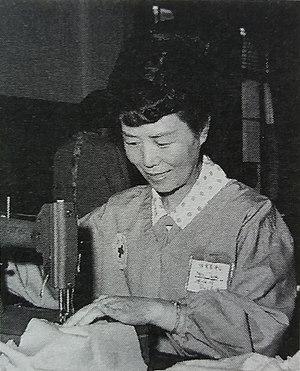
Yuk Young-soo, née le 23 septembre 1925 dans le district de Okcheon, et tuée par arme à feu le 15 août 1974 à Séoul, est la femme du troisième président sud coréen Park Chung-hee, ainsi que la mère de la onzième présidente sud coréenne, Park Geun-hye, première femme à obtenir la présidence de ce pays.